Villa Aurore

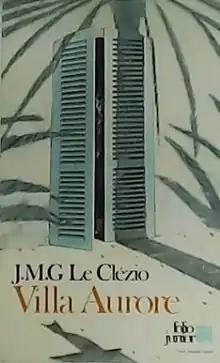
1986 edition

Villa Aurore is a novel written in French by French Nobel laureate J. M. G. Le Clézio.